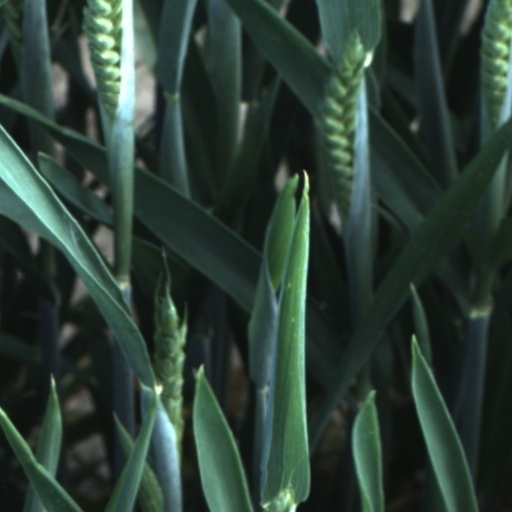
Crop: wheat